Human–animal breastfeeding

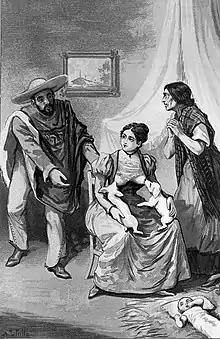
A woman breast feeding two puppies while two Mexican peasants implore her to feed their baby.

The breastfeeding by humans of animals is a practice that is widely attested historically and continues to be practised today by some cultures. The reasons for this are varied: to feed young animals, to drain a woman's breasts, to promote lactation, to harden the nipples before a baby is born, to prevent conception, and so on.